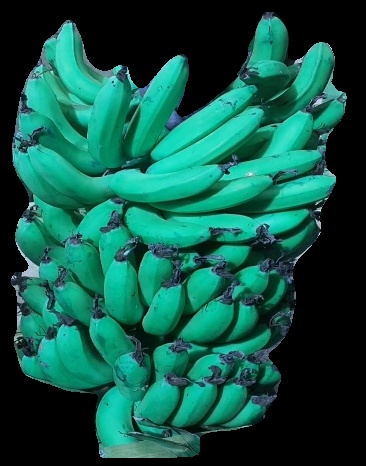
Variety: pachbale
Grade: grade3